Reason

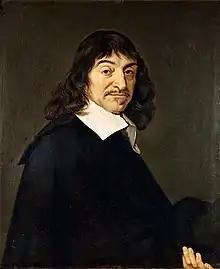
René Descartes

Accordingly, in the 17th century, René Descartes explicitly rejected the traditional notion of humans as "rational animals", suggesting instead that they are nothing more than "thinking things" along the lines of other "things" in nature. Any grounds of knowledge outside that understanding was, therefore, subject to doubt.